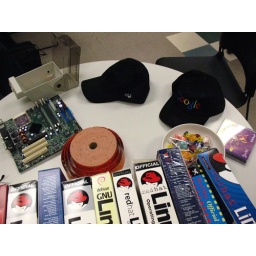
Presentation on &amp;quot;white box design&amp;quot; as described in the book &amp;quot;Cleanroom Software Engineering.&amp;quot; Presented by Walter Mack.